Dominican Americans

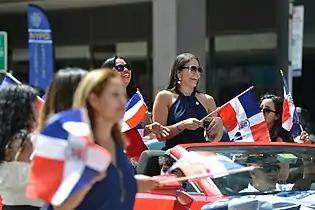
Dominicans in New York Dominican day parade.

Almost half of all the Dominican Americans today arrived since the 1990s, especially in the early part of that decade. There has been another surge of immigration in recent years as immigration from Mexico has declined, which allowed more backlogged Dominican applicants to obtain legal residence. Dominican Americans are the fifth-largest Hispanic American group, after Mexican Americans, Stateside Puerto Ricans, Cuban Americans and Salvadoran Americans.